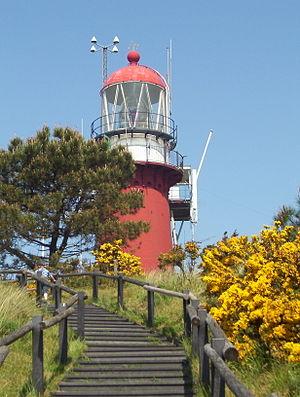
Le phare de Vuurduin est un phare actif situé sur l'île de Vlieland, province de Frise aux Pays-Bas.